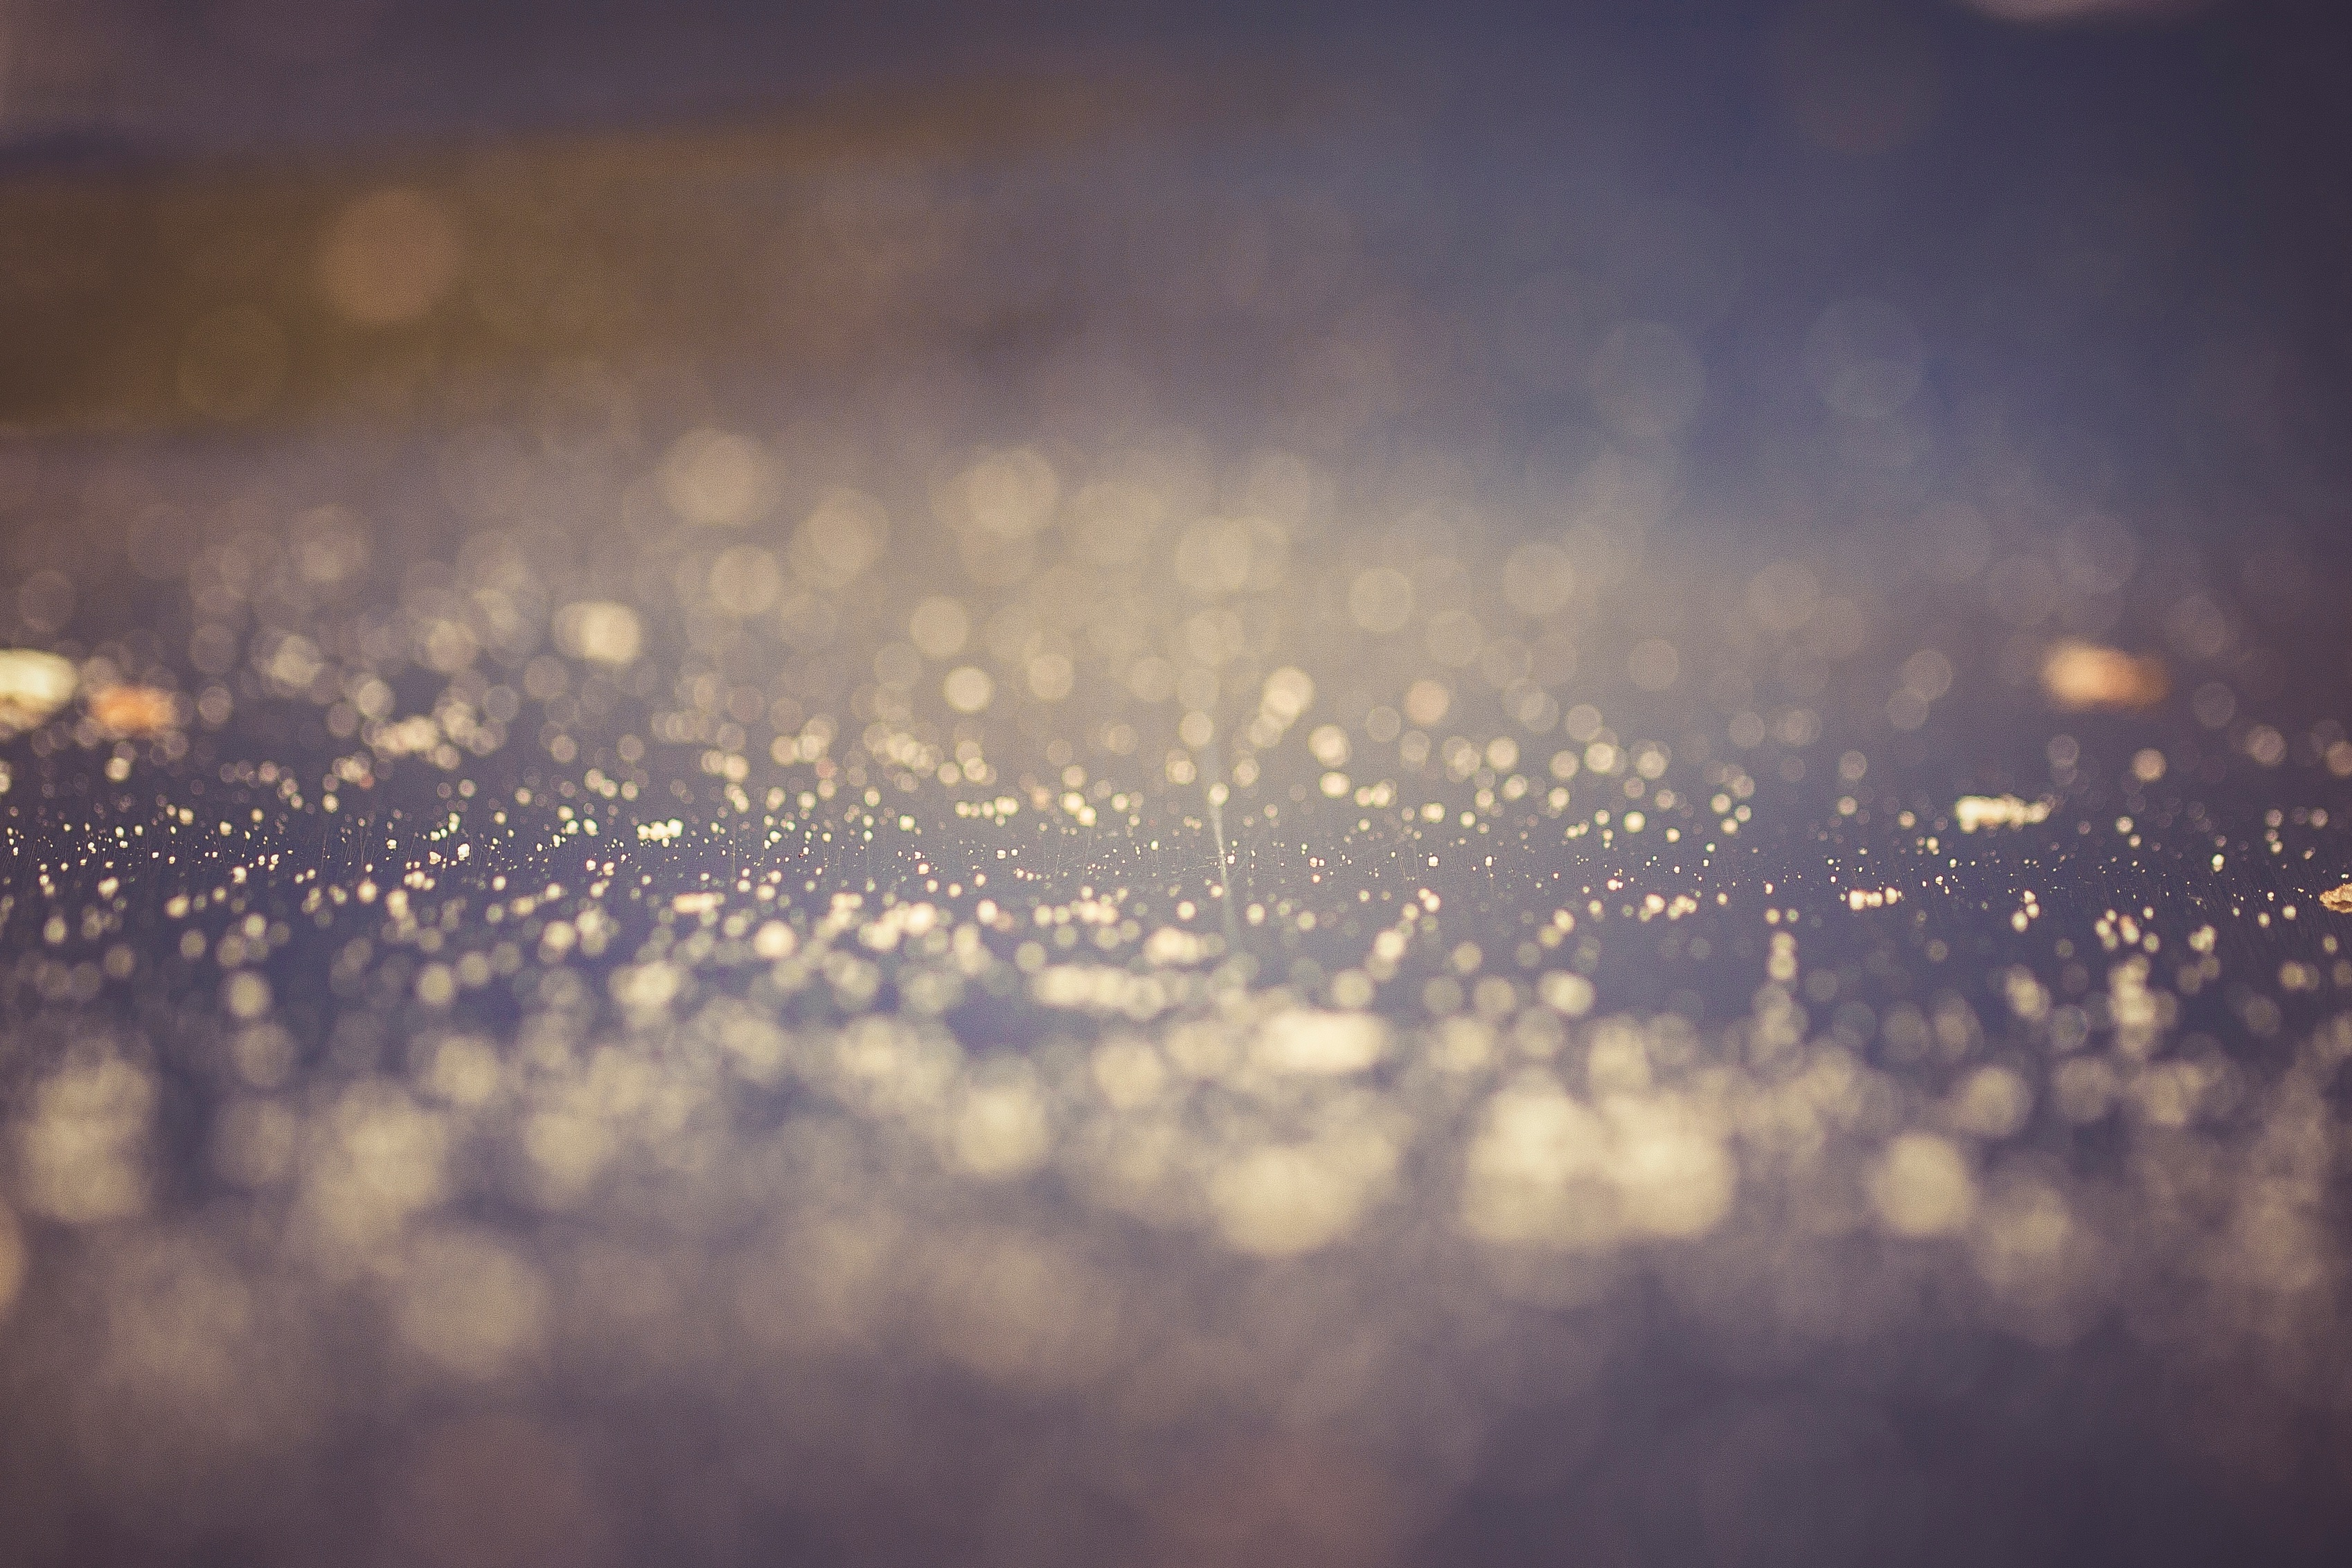
water, light, cloud, sky, sunset, night, photography, sunlight, morning, wave, dawn, atmosphere, evening, reflection, weather, darkness, close up, macro photography, atmospheric phenomenon, atmosphere of earth